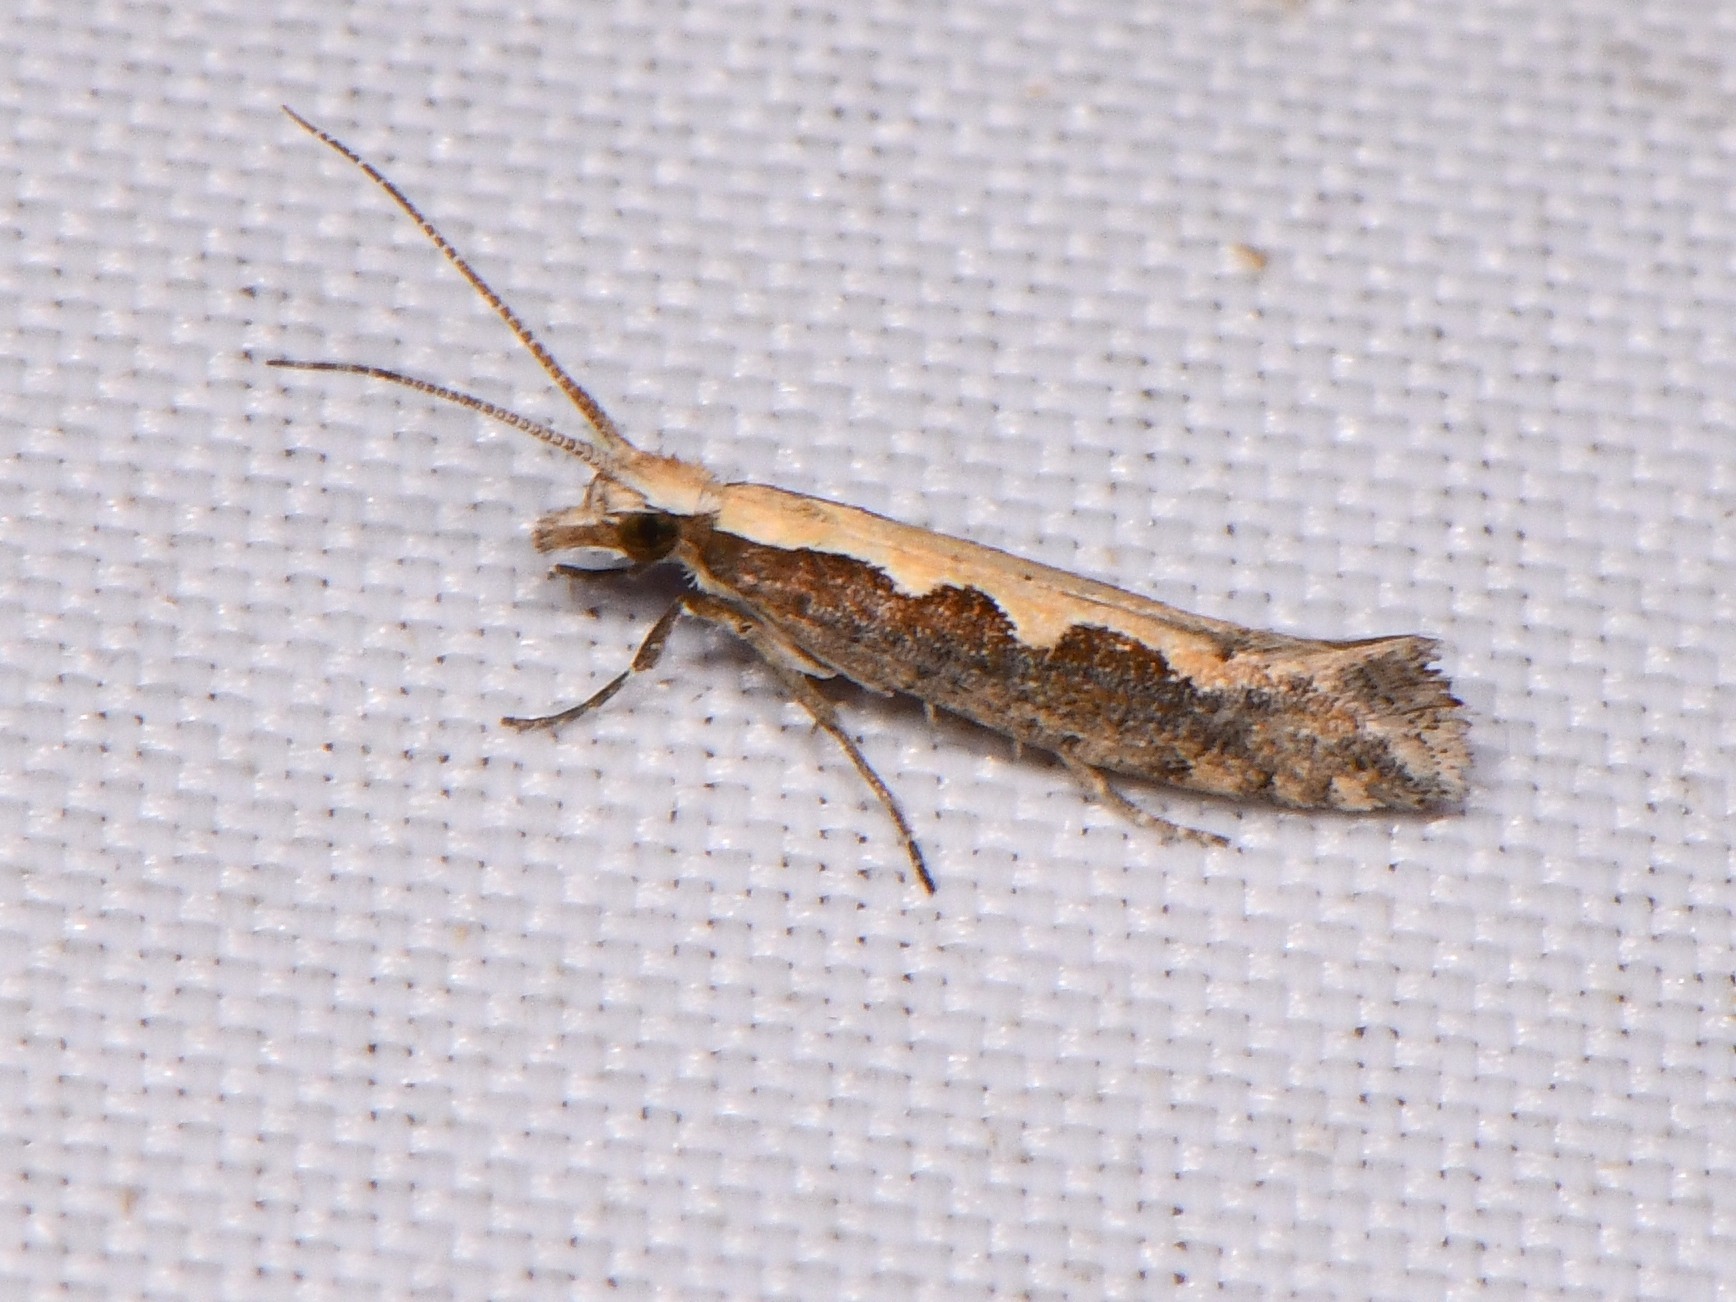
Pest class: diamondback_moth